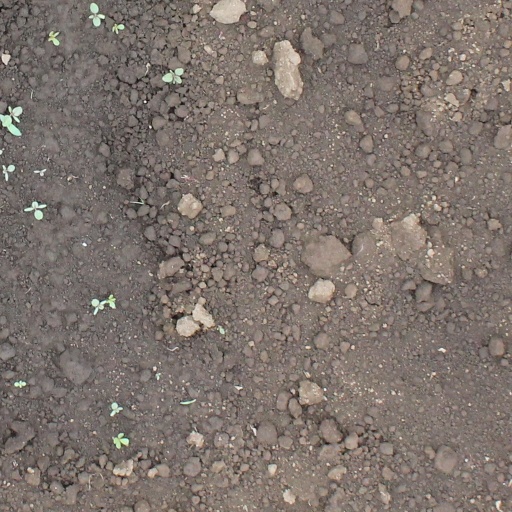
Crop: soybean